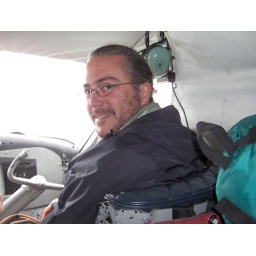
Sam Knoll in flat plane fying to Anchorage from Cabin on the lake